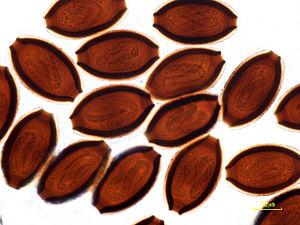
Huffmanela Moravec, 1987 est un genre de nématodes parasites de poissons.